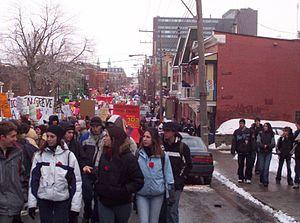
Cet article traite des événements qui se sont produits durant l'année 2005 au Québec.
La grève étudiante québécoise de 2005 a débuté durant la semaine du 21 février 2005 et s'est complètement terminée le 14 avril 2005. Elle a touché les étudiants collégiaux et universitaires du Québec et elle était principalement causée par la coupure de 103 millions $ l'année précédente dans le régime provincial d'aide financière aux études.